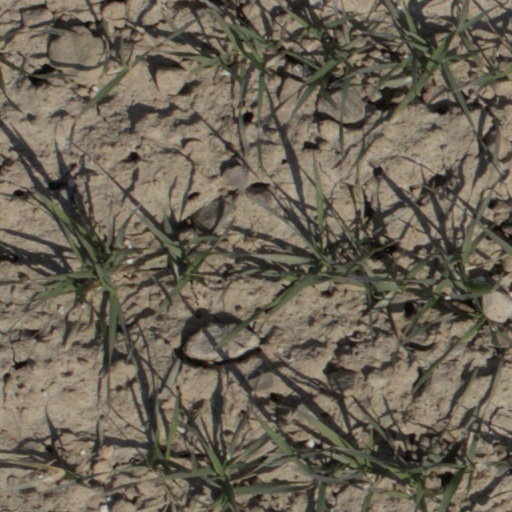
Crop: wheat